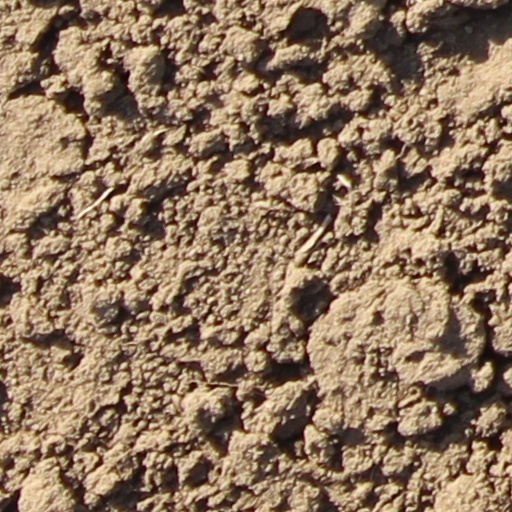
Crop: wheat